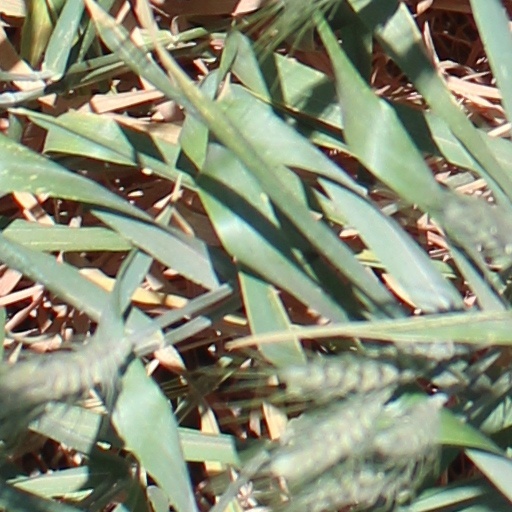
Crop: wheat